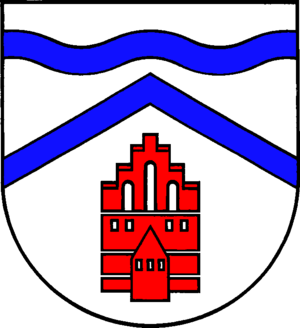
Schinkel (kommune)
Coat of arms of Schinkel (kommune)
Schinkel er en kommune og en by i det nordlige Tyskland, beliggende i Amt Dänischer Wohld i den nordøstlige del af Kreis Rendsborg-Egernførde. Kreis Rendsborg-Egernførde ligger i den centrale del af delstaten Slesvig-Holsten.